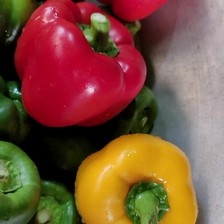
Label: capsicum